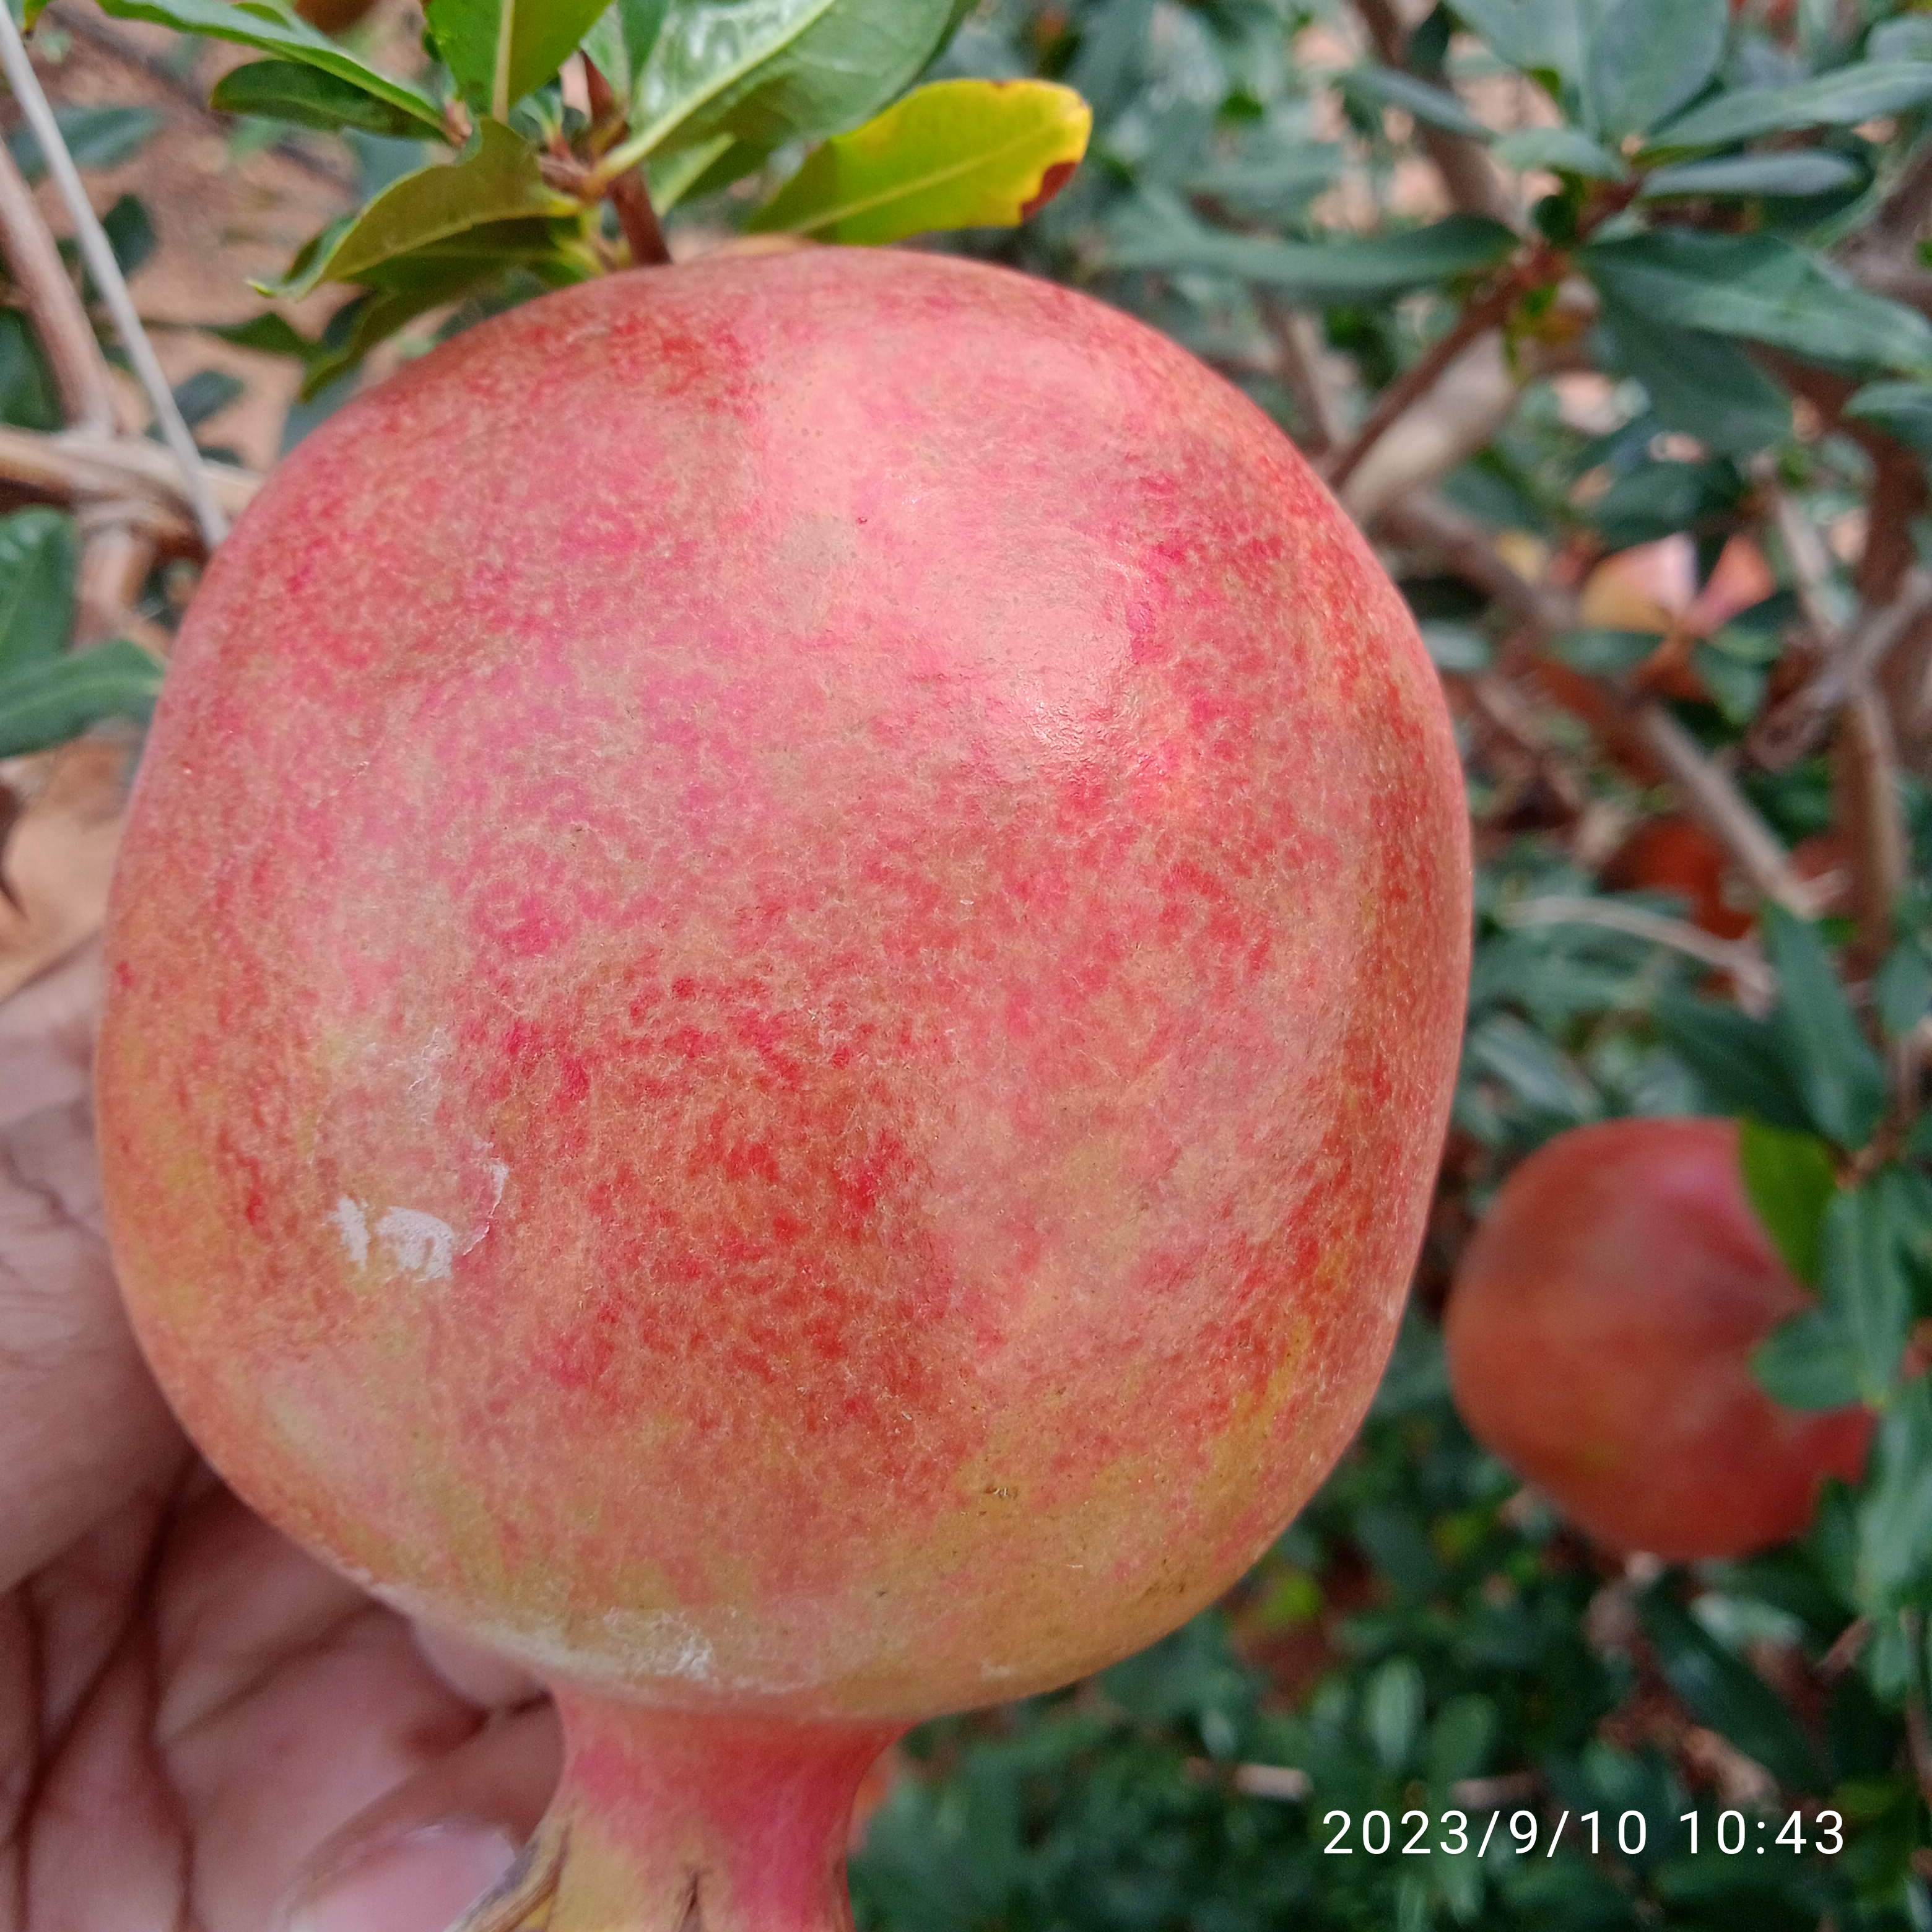
Label: Healthy